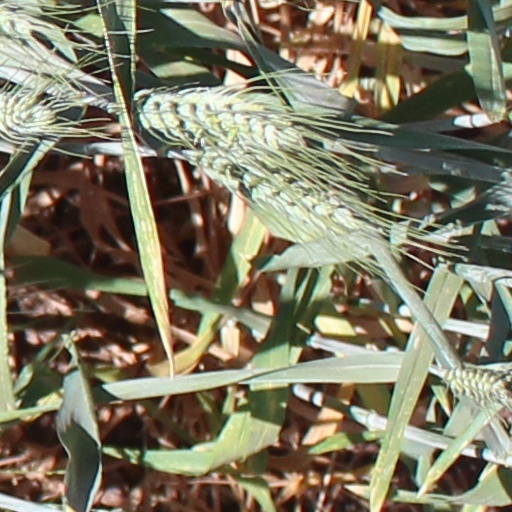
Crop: wheat